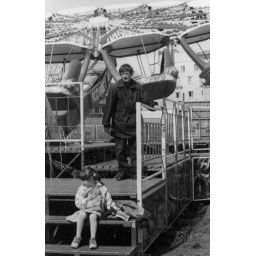
an innocent girl and a man in black coat.